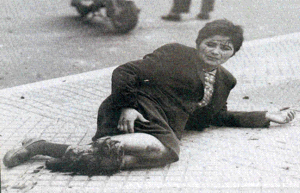
Le bombardement de la place de Mai à Buenos Aires, en Argentine, fut la partie la plus visible et la plus sanglante d’un ensemble d’événements violents constitutifs d’une tentative de coup d'État commise le 16 juin 1955 par un groupe de militaires et de civils opposés au gouvernement du président Juan Perón. Le projet de coup d’État avait germé quelques années auparavant dans le chef de plusieurs officiers supérieurs antipéronistes appartenant principalement à l’aéronavale argentine, auxquels vinrent s’associer quelques personnalités politiques de l’opposition, et prévoyait de bombarder par un raid aérien le palais de gouvernement, la Casa Rosada, sis sur la place de Mai, dans le but d’assassiner le président Perón, pendant que des troupes rebelles au sol et les dénommés Commandos civils s’empareraient de certains édifices stratégiques dans le centre-ville de la capitale.